Kyoto Prefectural University of Medicine

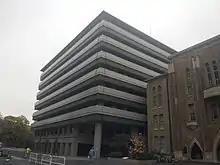
Kyoto Prefectural University of Medicine basic medicine building.

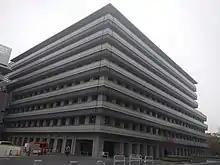
Kyoto Prefectural University of Medicine outpatient ward/clinical education building.

The University has two main divisions - a medical school and a nursing school. Yearly student capacity is just over 100 for medical, and 75 to 80 for nursing enrollment. It is a government supported university with the distinction of being the third oldest in Japan. A major goal for KPUM has been the broadcasting of leading edge medical knowledge and technique to the outer limits of Kyoto prefecture, which covers over 4600 square kilometres straight across to the Sea of Japan. To accomplish this, the 'KPUM Medical Care Center' was established in 1971 as an official administrative body in charge of sending graduate medical doctors to affiliated hospitals, medical agencies and health care centres throughout the greater Kyoto region. This program is regular and ongoing, and involves 120 hospitals.